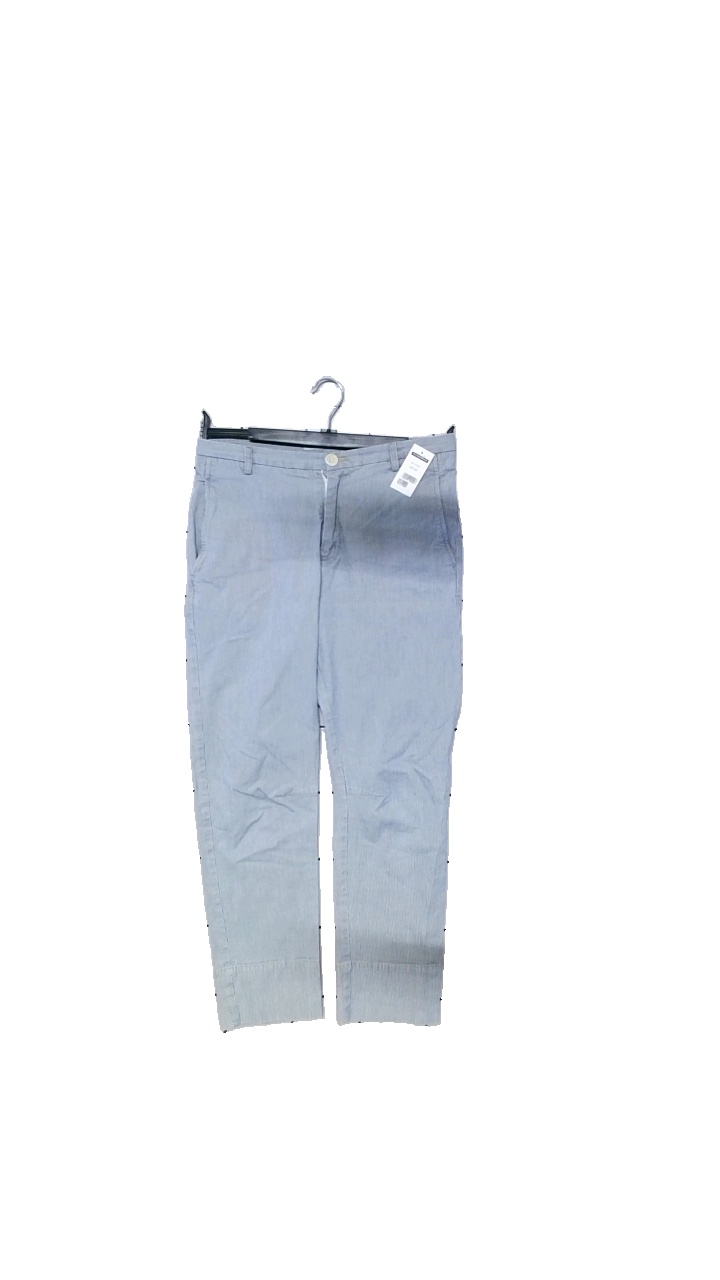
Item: Trousers (Ladies)
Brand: Bric-a-brac
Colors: Blue, White
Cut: Regular, Tight
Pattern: Striped
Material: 98% cotton, 2% elastane
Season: All
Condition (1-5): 5
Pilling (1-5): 5
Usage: Reuse
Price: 100-150